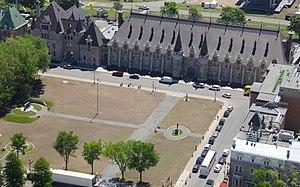
Le Manège militaire Voltigeurs de Québec est un vaste bâtiment de style château dans la Ville de Québec. Construit à partir de 1885 sur des plans de l'architecte Eugène-Étienne Taché juste à l’extérieur des murs de la vieille ville, en bordure des plaines d’Abraham, le manège domine le terrain d’exercice d’origine avec lequel il a un lien indissociable. La conception fantaisiste du bâtiment, avec son haut toit pentu, ses murs de pierre et ses tourelles à pinacle, en a fait un véritable symbole de l’architecture canadienne. Le manège est détruit par un incendie durant la nuit du 4 au 5 avril 2008. Le premier ministre Stephen Harper a annoncé le 16 novembre 2012 que le manège serait reconstruit et environ 100 millions de dollars seront investis entre 2012 et 2015 pour les travaux.